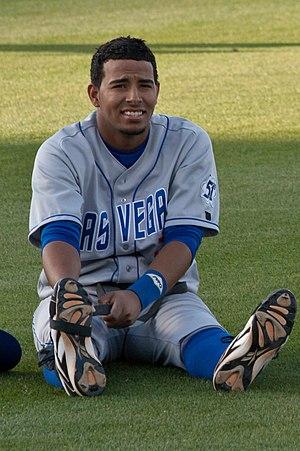
Ángel Luis Sánchez est un ancien joueur de la Ligue majeure de baseball.